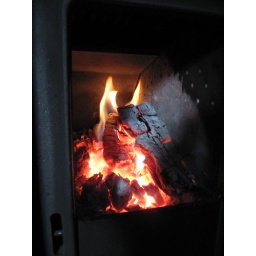
Iron stove in kitchen for burning wood. Used for cooking sometimes!